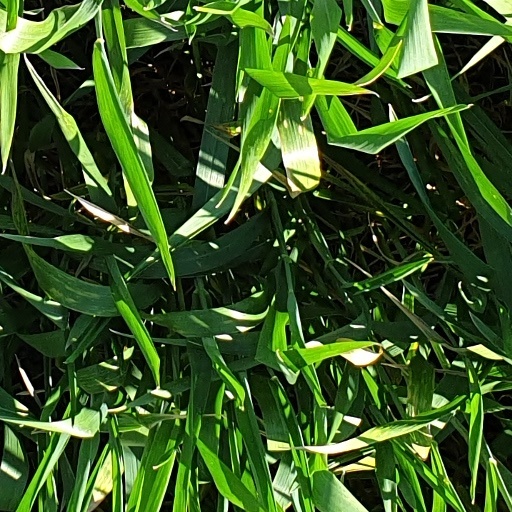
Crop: wheat